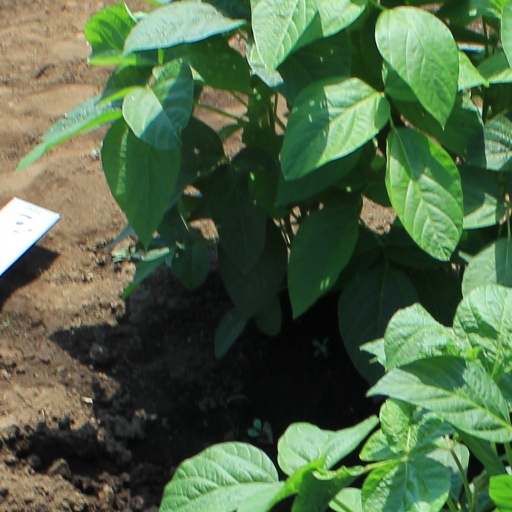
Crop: soybean